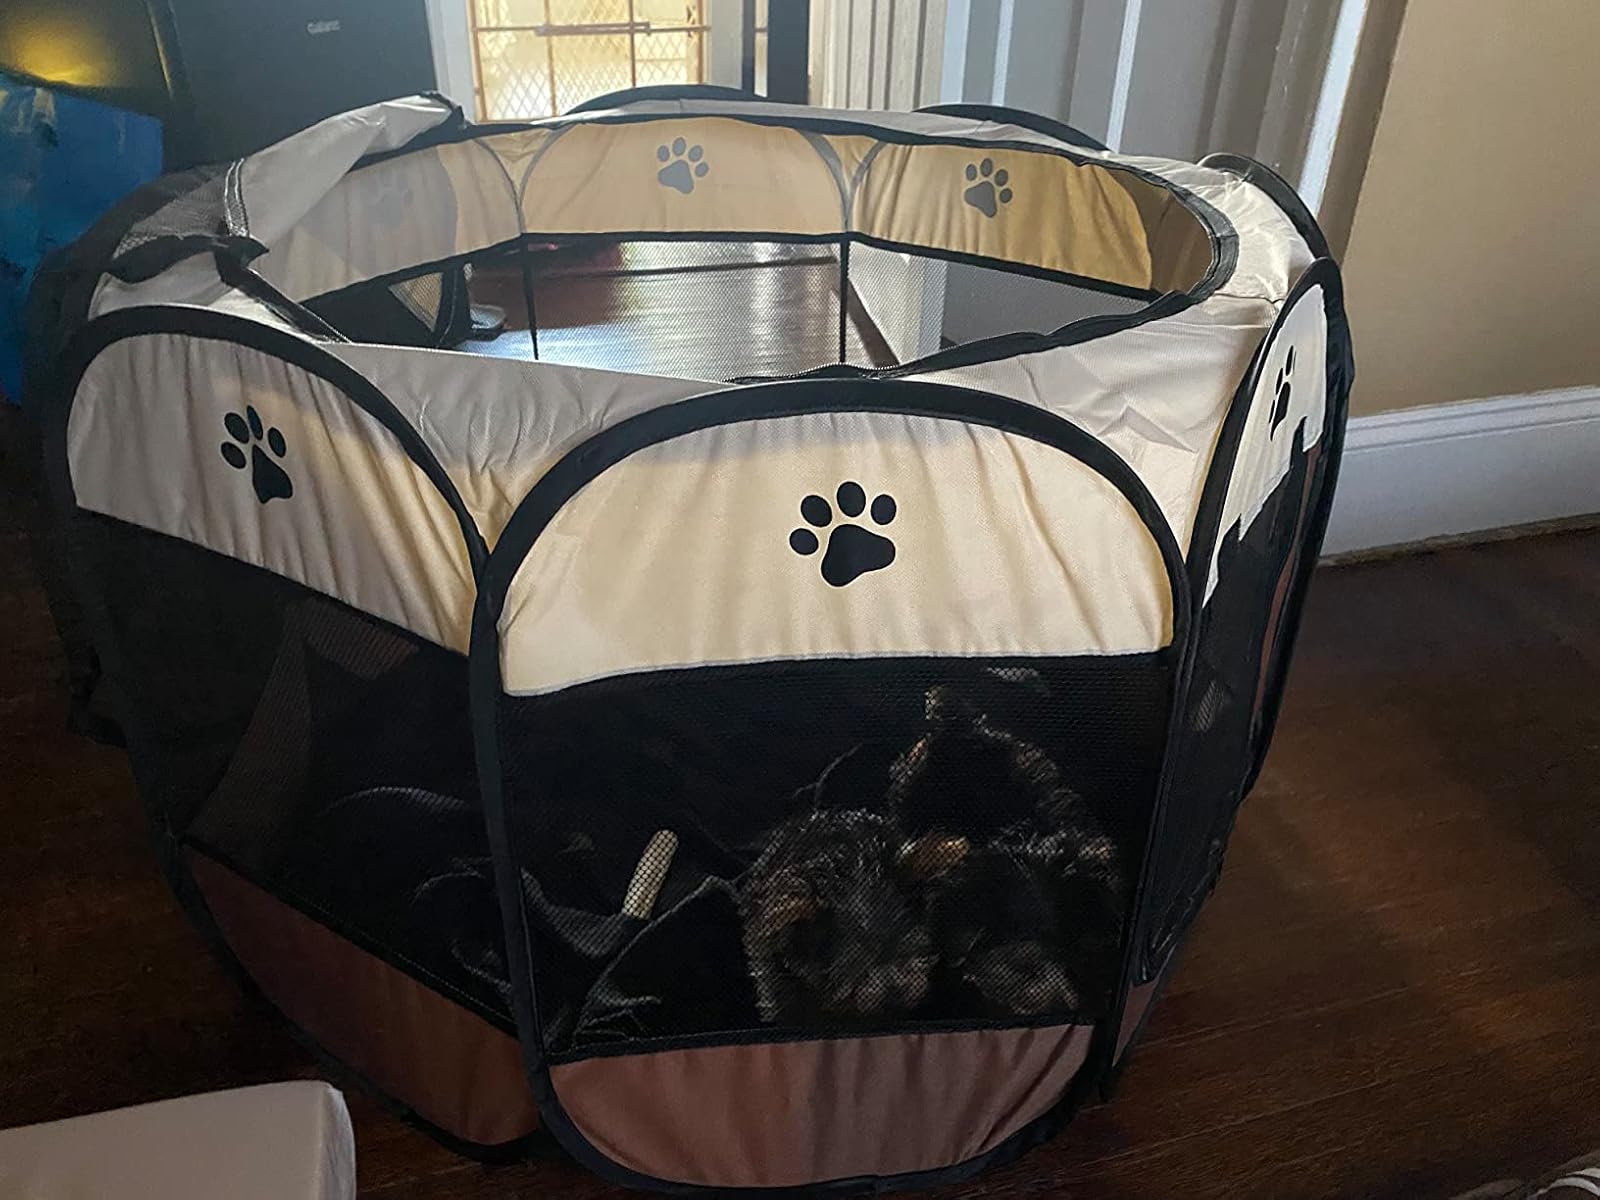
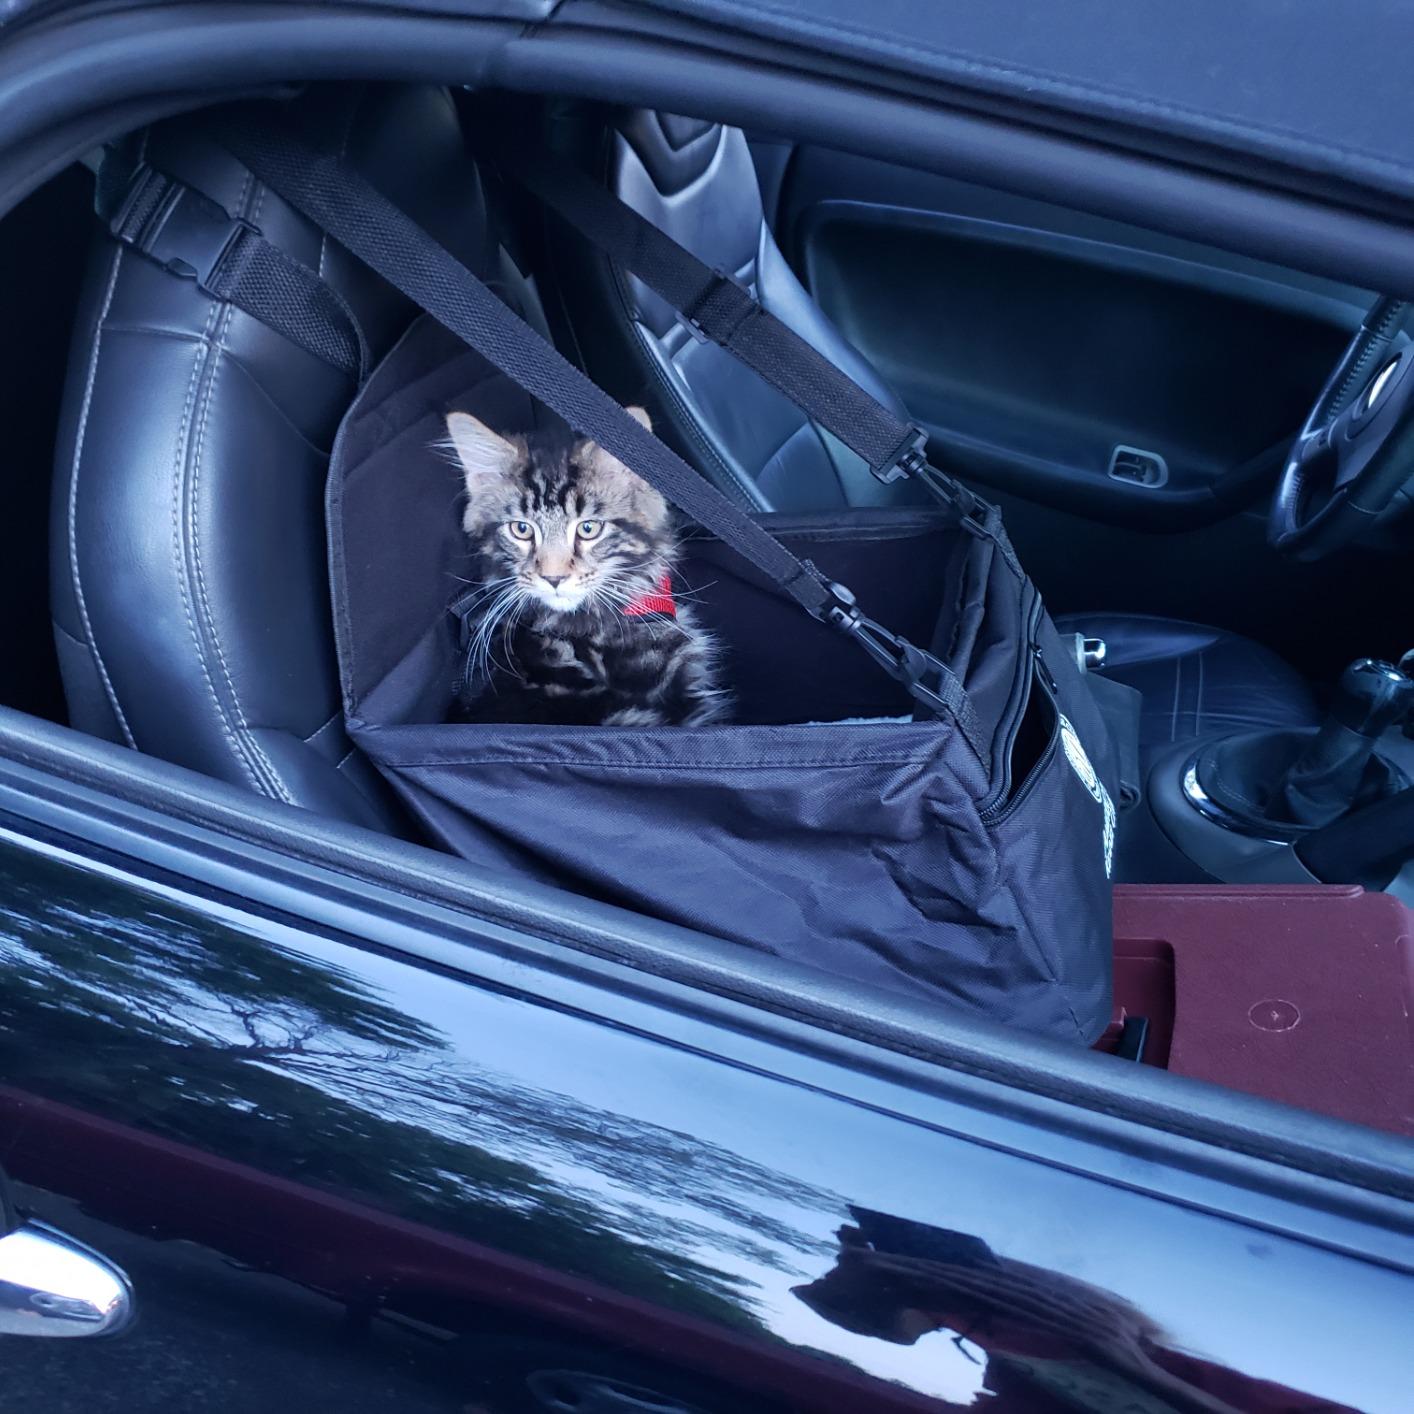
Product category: items_kennel
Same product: no